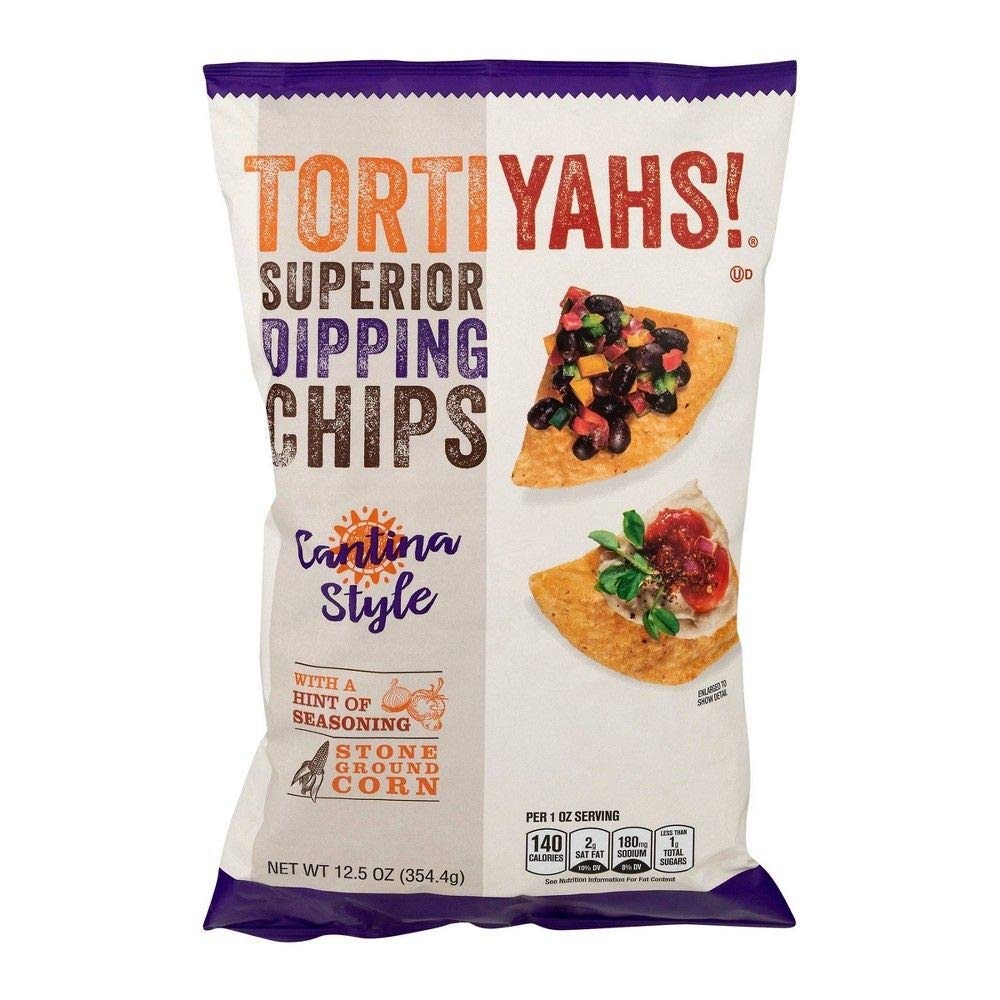
Item Name: GF Tortiyahs Cantina Style (2 bags)
Value: 25.0
Unit: Ounce

Price: 10.55